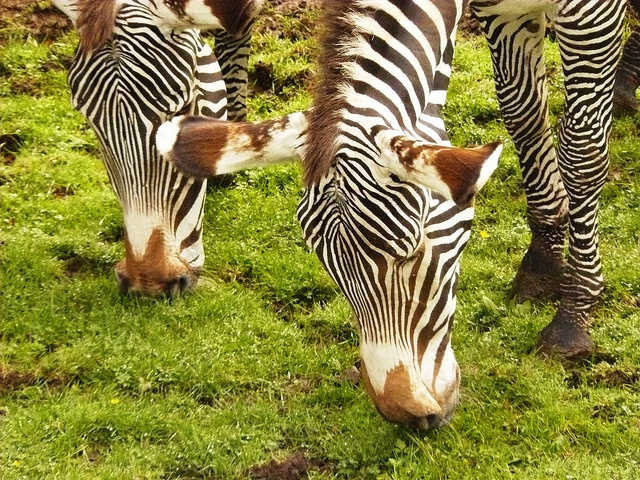
A picture of two zebras eating at the grass.
Zebra standing next to each other grazing on a lush green field.
TWO ZEBRAS ARE EATING GRASS ON THE GROUND
Two zebras are grazing on some grass next to each other.
Two zebras are together grazing in the grass.